Antonio Zinny

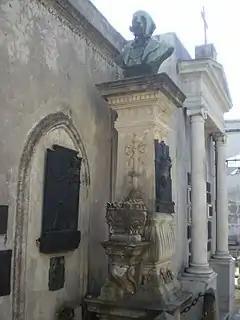
Tomb of the author in the cemetery of La Recoleta

He studied law in Spain and in 1842 moved to Buenos Aires, where he completed his studies and received his doctorate in jurisprudence at the University of Buenos Aires.